Romani people in Hungary

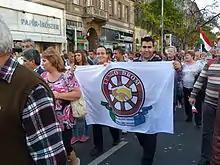
Lungo Drom demonstrating on the anniversary of the 1956 revolution – 2013

Though Roma have lived in Hungary for centuries, there is continued racism, discrimination and social exclusion related to the Romani minority in Hungary, and the very subject of the Roma is a controversial topic in the country. The marginalization of the Roma has increased since the fall of Communism, with anti-Roma discrimination worsening since 2011 due to the rightward shift of Hungarian politics.